Fighting Caravans

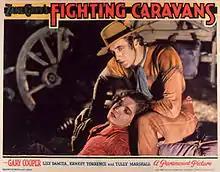
Gary Cooper and Lili Damita

It was filmed entirely in Sonora, California and is available on DVD.